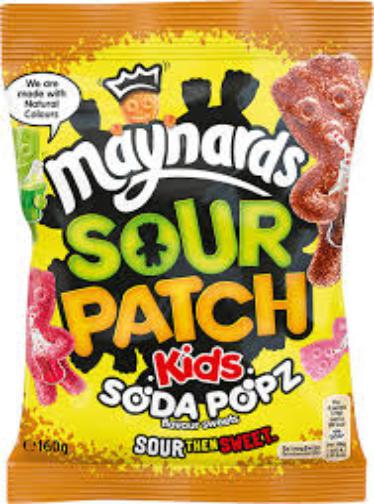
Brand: Maynards
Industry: Food